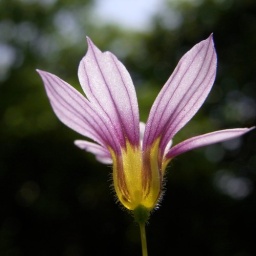
tiny flowers by the roadside (annual blue-eyed grass 2/3)